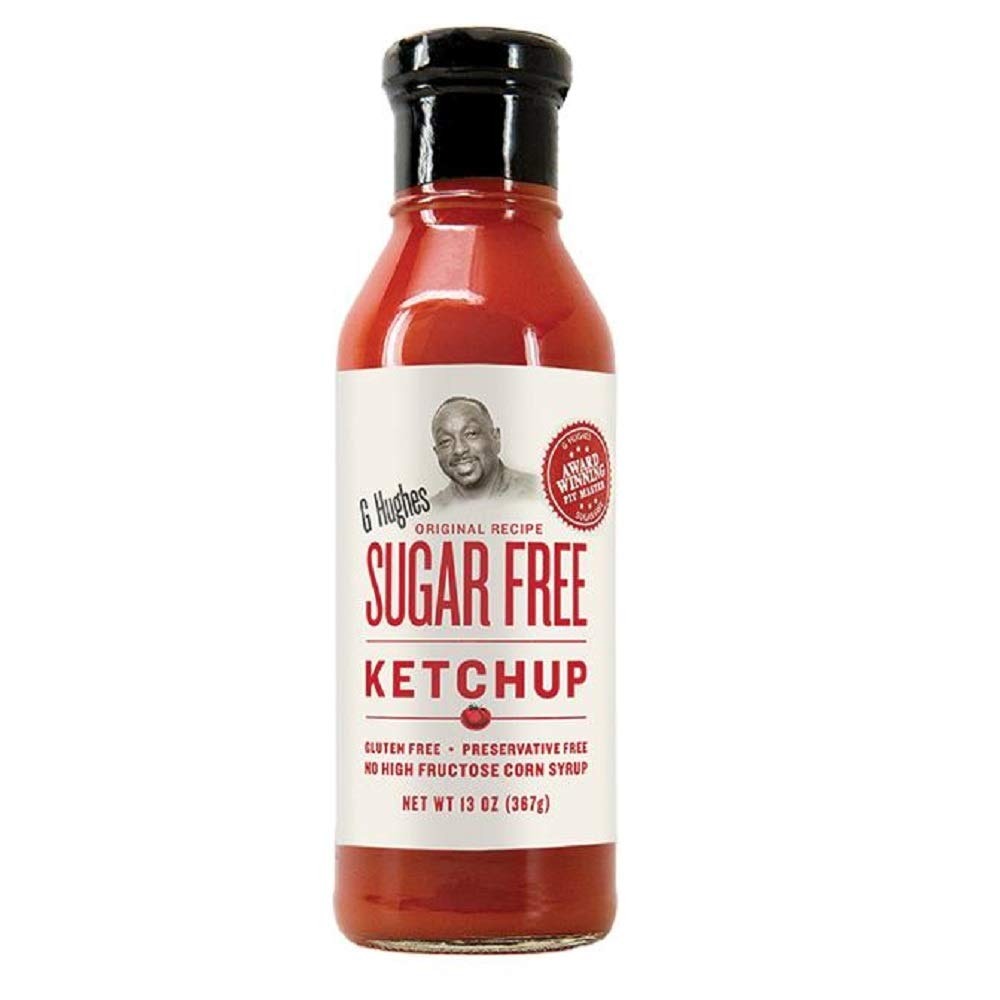
Item Name: (NOT A CASE) Sugar Free Ketchup
Bullet Point 1: Prepared in a dedicated allergy-friendly facility
Bullet Point 2: Country of origin is United States
Bullet Point 3: Gluten Free Claim
Bullet Point 4: No Artificial Sweetener
Bullet Point 5: Sugar Free Warnings
Product Description: G Hughes Sugar Free Ketchup
Value: 13.0
Unit: Ounce

Price: 3.87